Jeanne Merkus

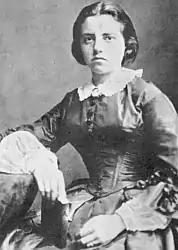
Jeanne "Jenny" Merkus

Jeanne Merkus (Batavia, 11 October 1839 – Utrecht, 1 February 1897), was a Dutch deaconess, guerilla soldier, and political activist.